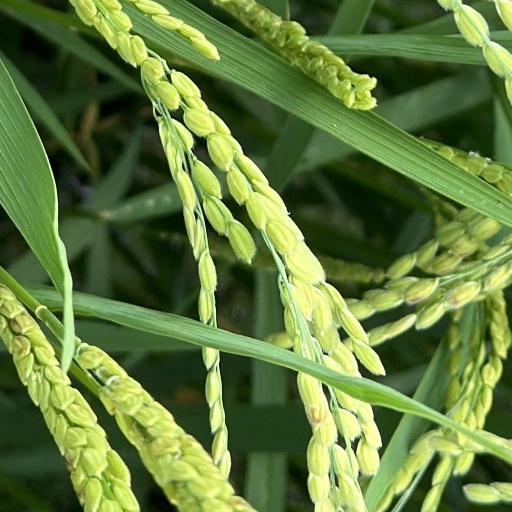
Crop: rice